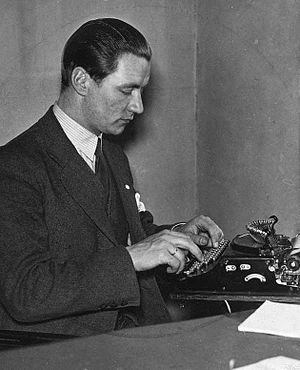
Jørgen Juve
Jørgen Juve var en norsk fodboldspiller og -træner fra Porsgrunn, og den mest scorende spiller i det norske fodboldlandsholds historie.